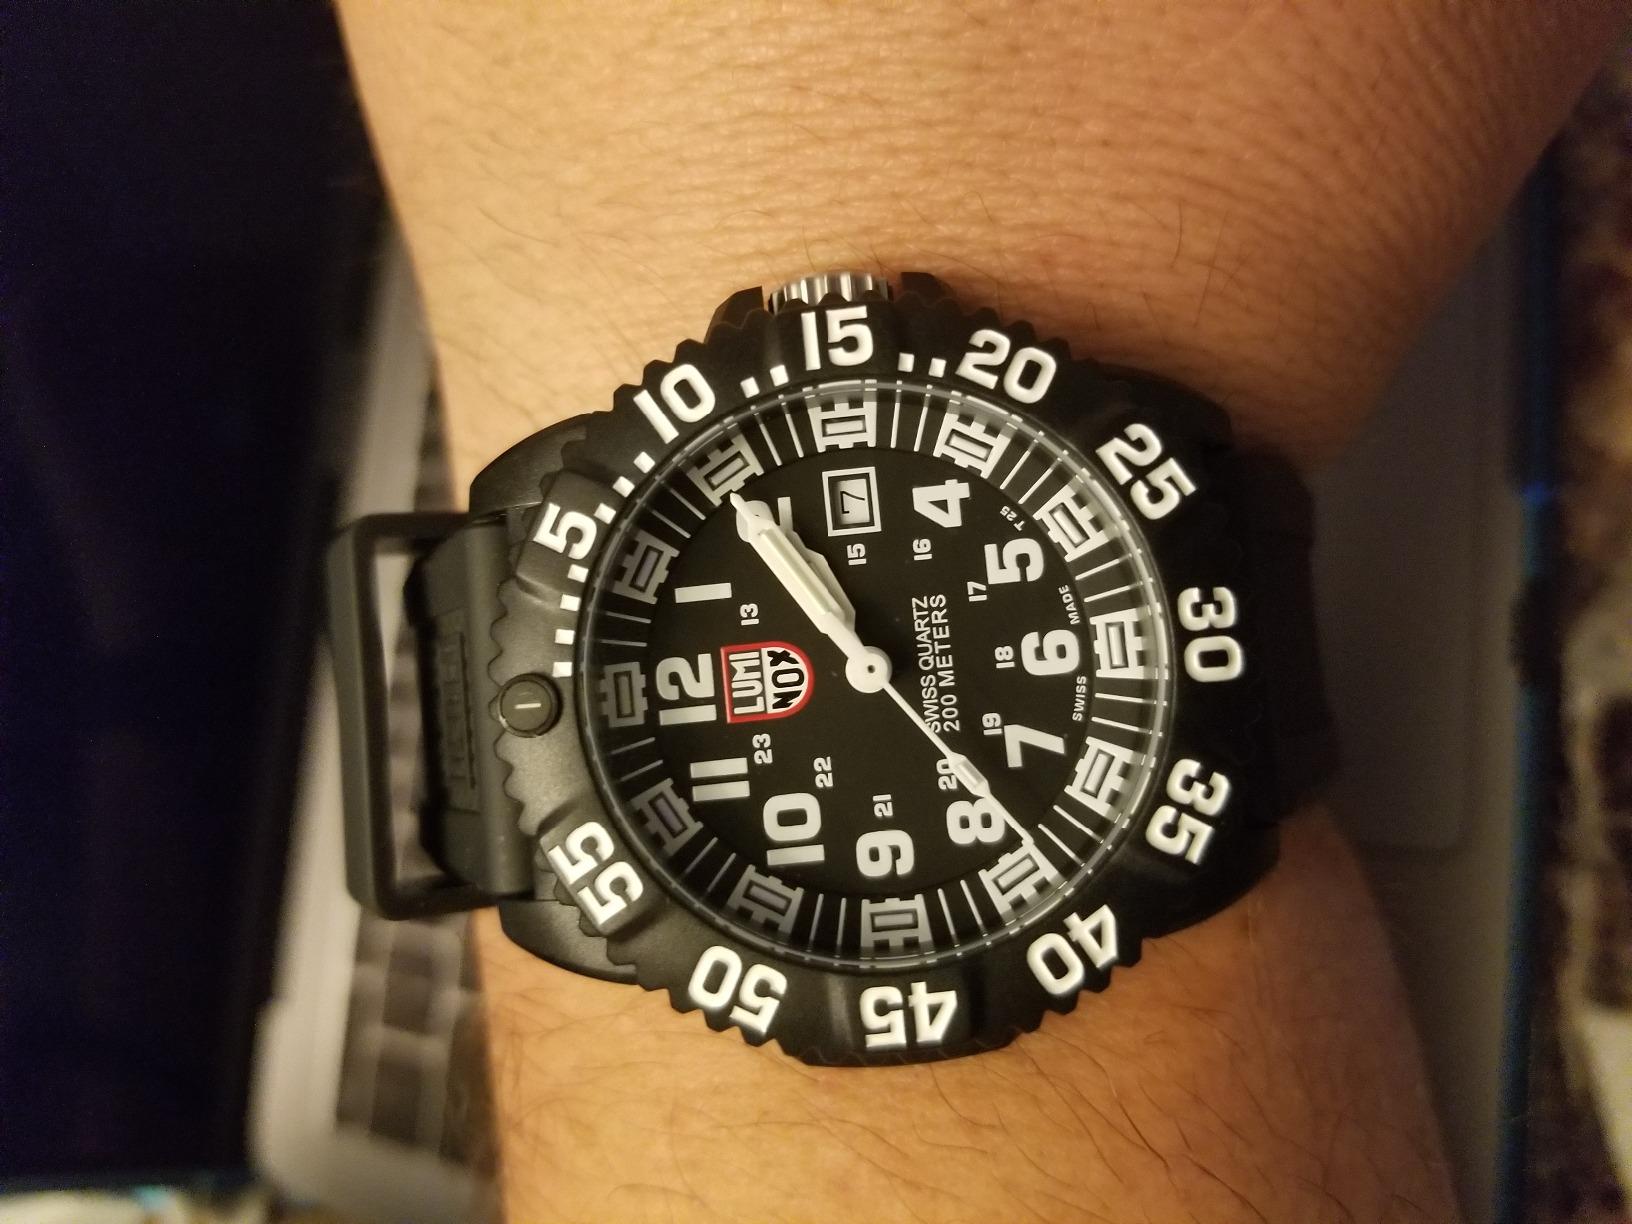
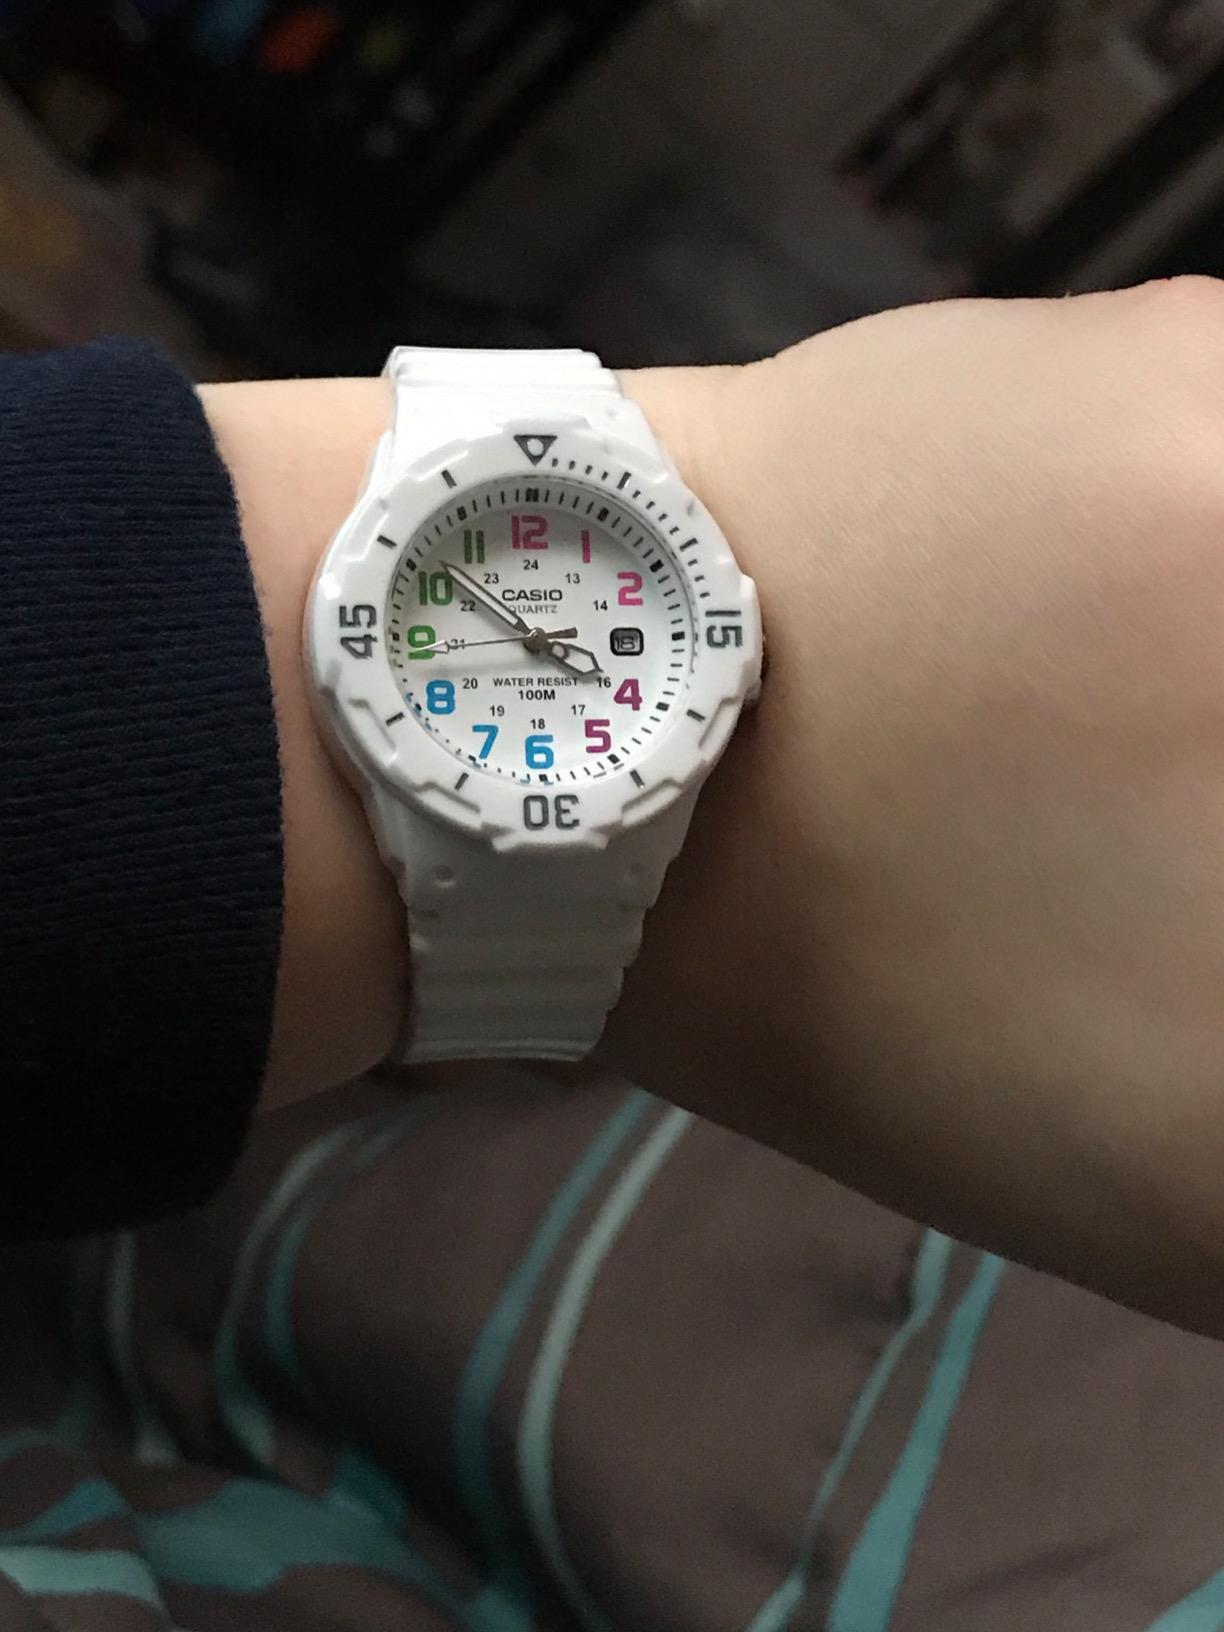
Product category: accessories_watch
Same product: no